Nasser Al-Attiyah

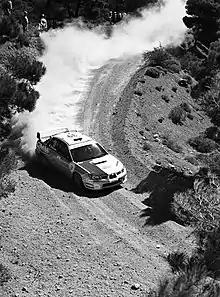
Al-Attiyah drives a Subaru Impreza WRX STI at the 2006 Acropolis Rally

In shooting, Al-Attiyah came in fourth place in the 2004 Olympic Games in clay pigeon shooting and 15th overall in the 2008 Olympic Games, missing out on qualification for the final round by 2 points. In the 2012 Olympic Games he won the bronze medal after a shoot-off against Valeriy Shomin.